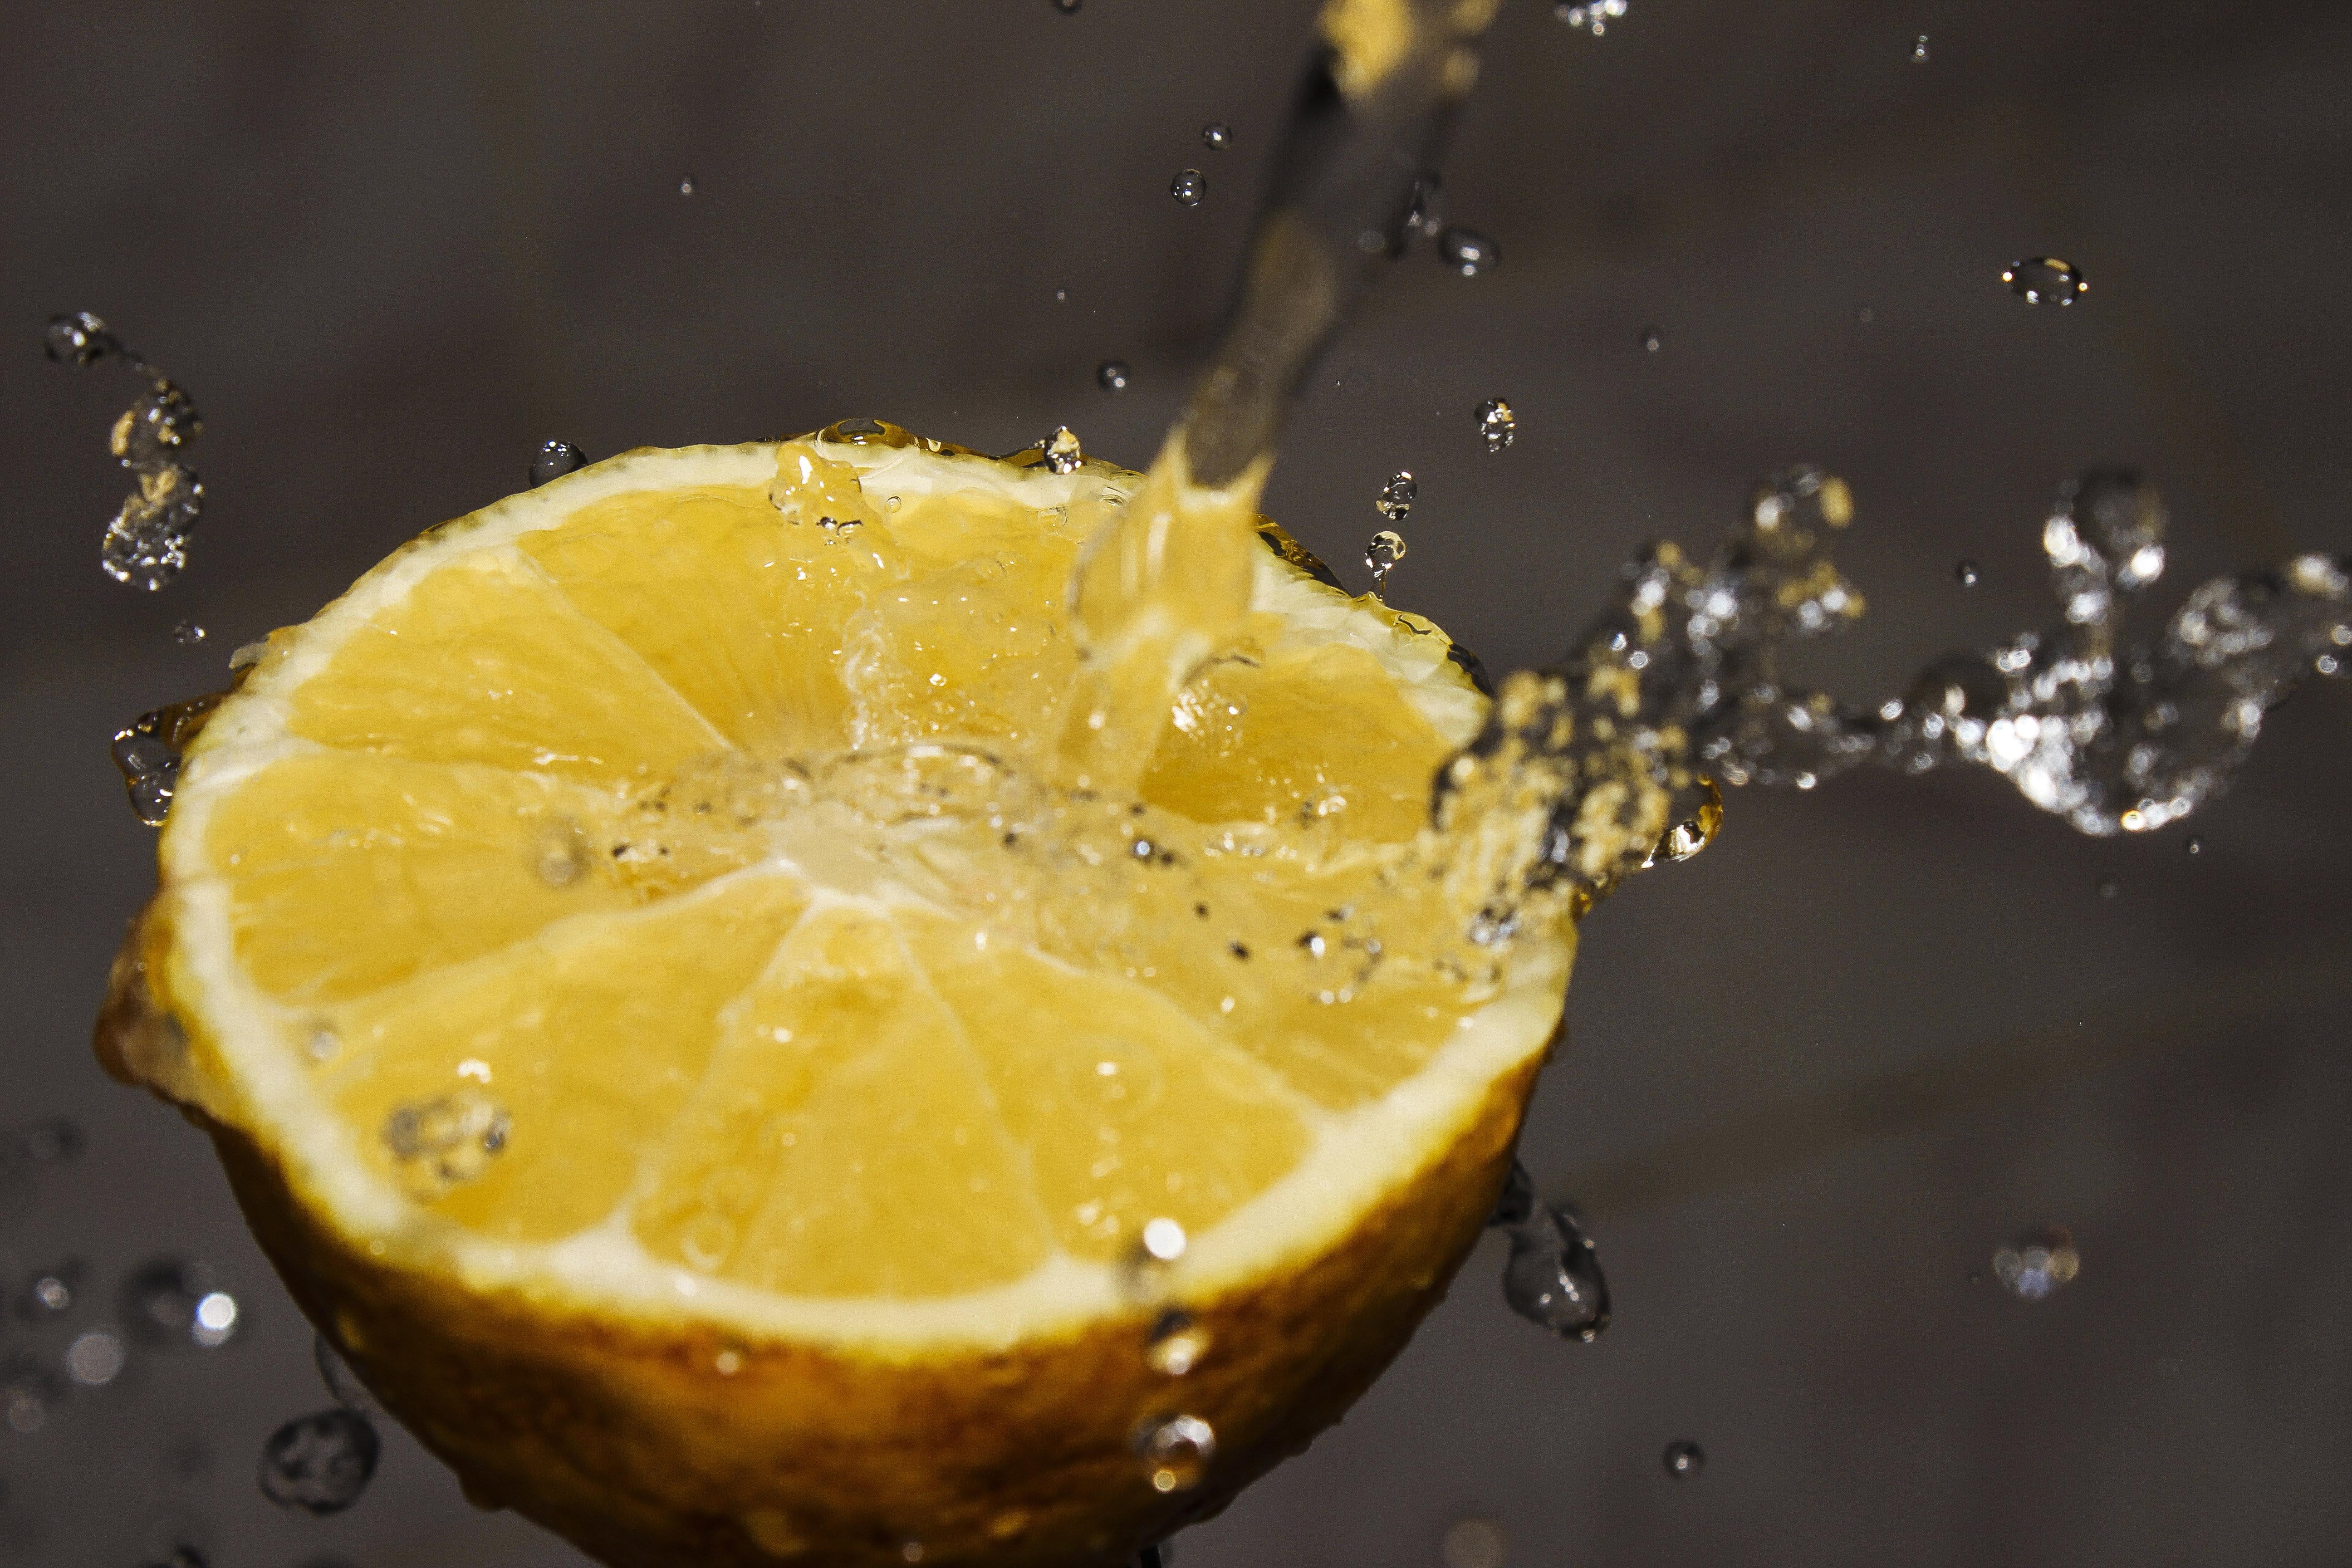
water, plant, fruit, orange, food, splash, produce, lemonade, yellow, lemon, citrus, sour, macro photography, flowering plant, land plant